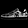
Label: Sneaker